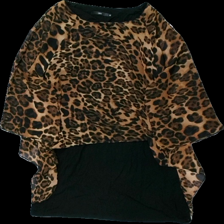
View: front
Type: Top
Category: Ladies
Brand: Wico
Colors: Black, Brown, Beige
Material: 61% polyester 39% bomull
Pattern: Animal print
Cut: C-collar
Size: M
Season: All
Trend: 80s
Smell: Minor
Damage: dragen tråd och luktar illa
Damage location: middle center
Damage 2: luddigt
Damage 2 location: top center
Damage 3: luktar illa
Damage 3 location: middle center
Price range: <50
Recommended usage: Export
Description: top med mönster